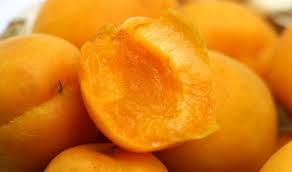
Label: trash